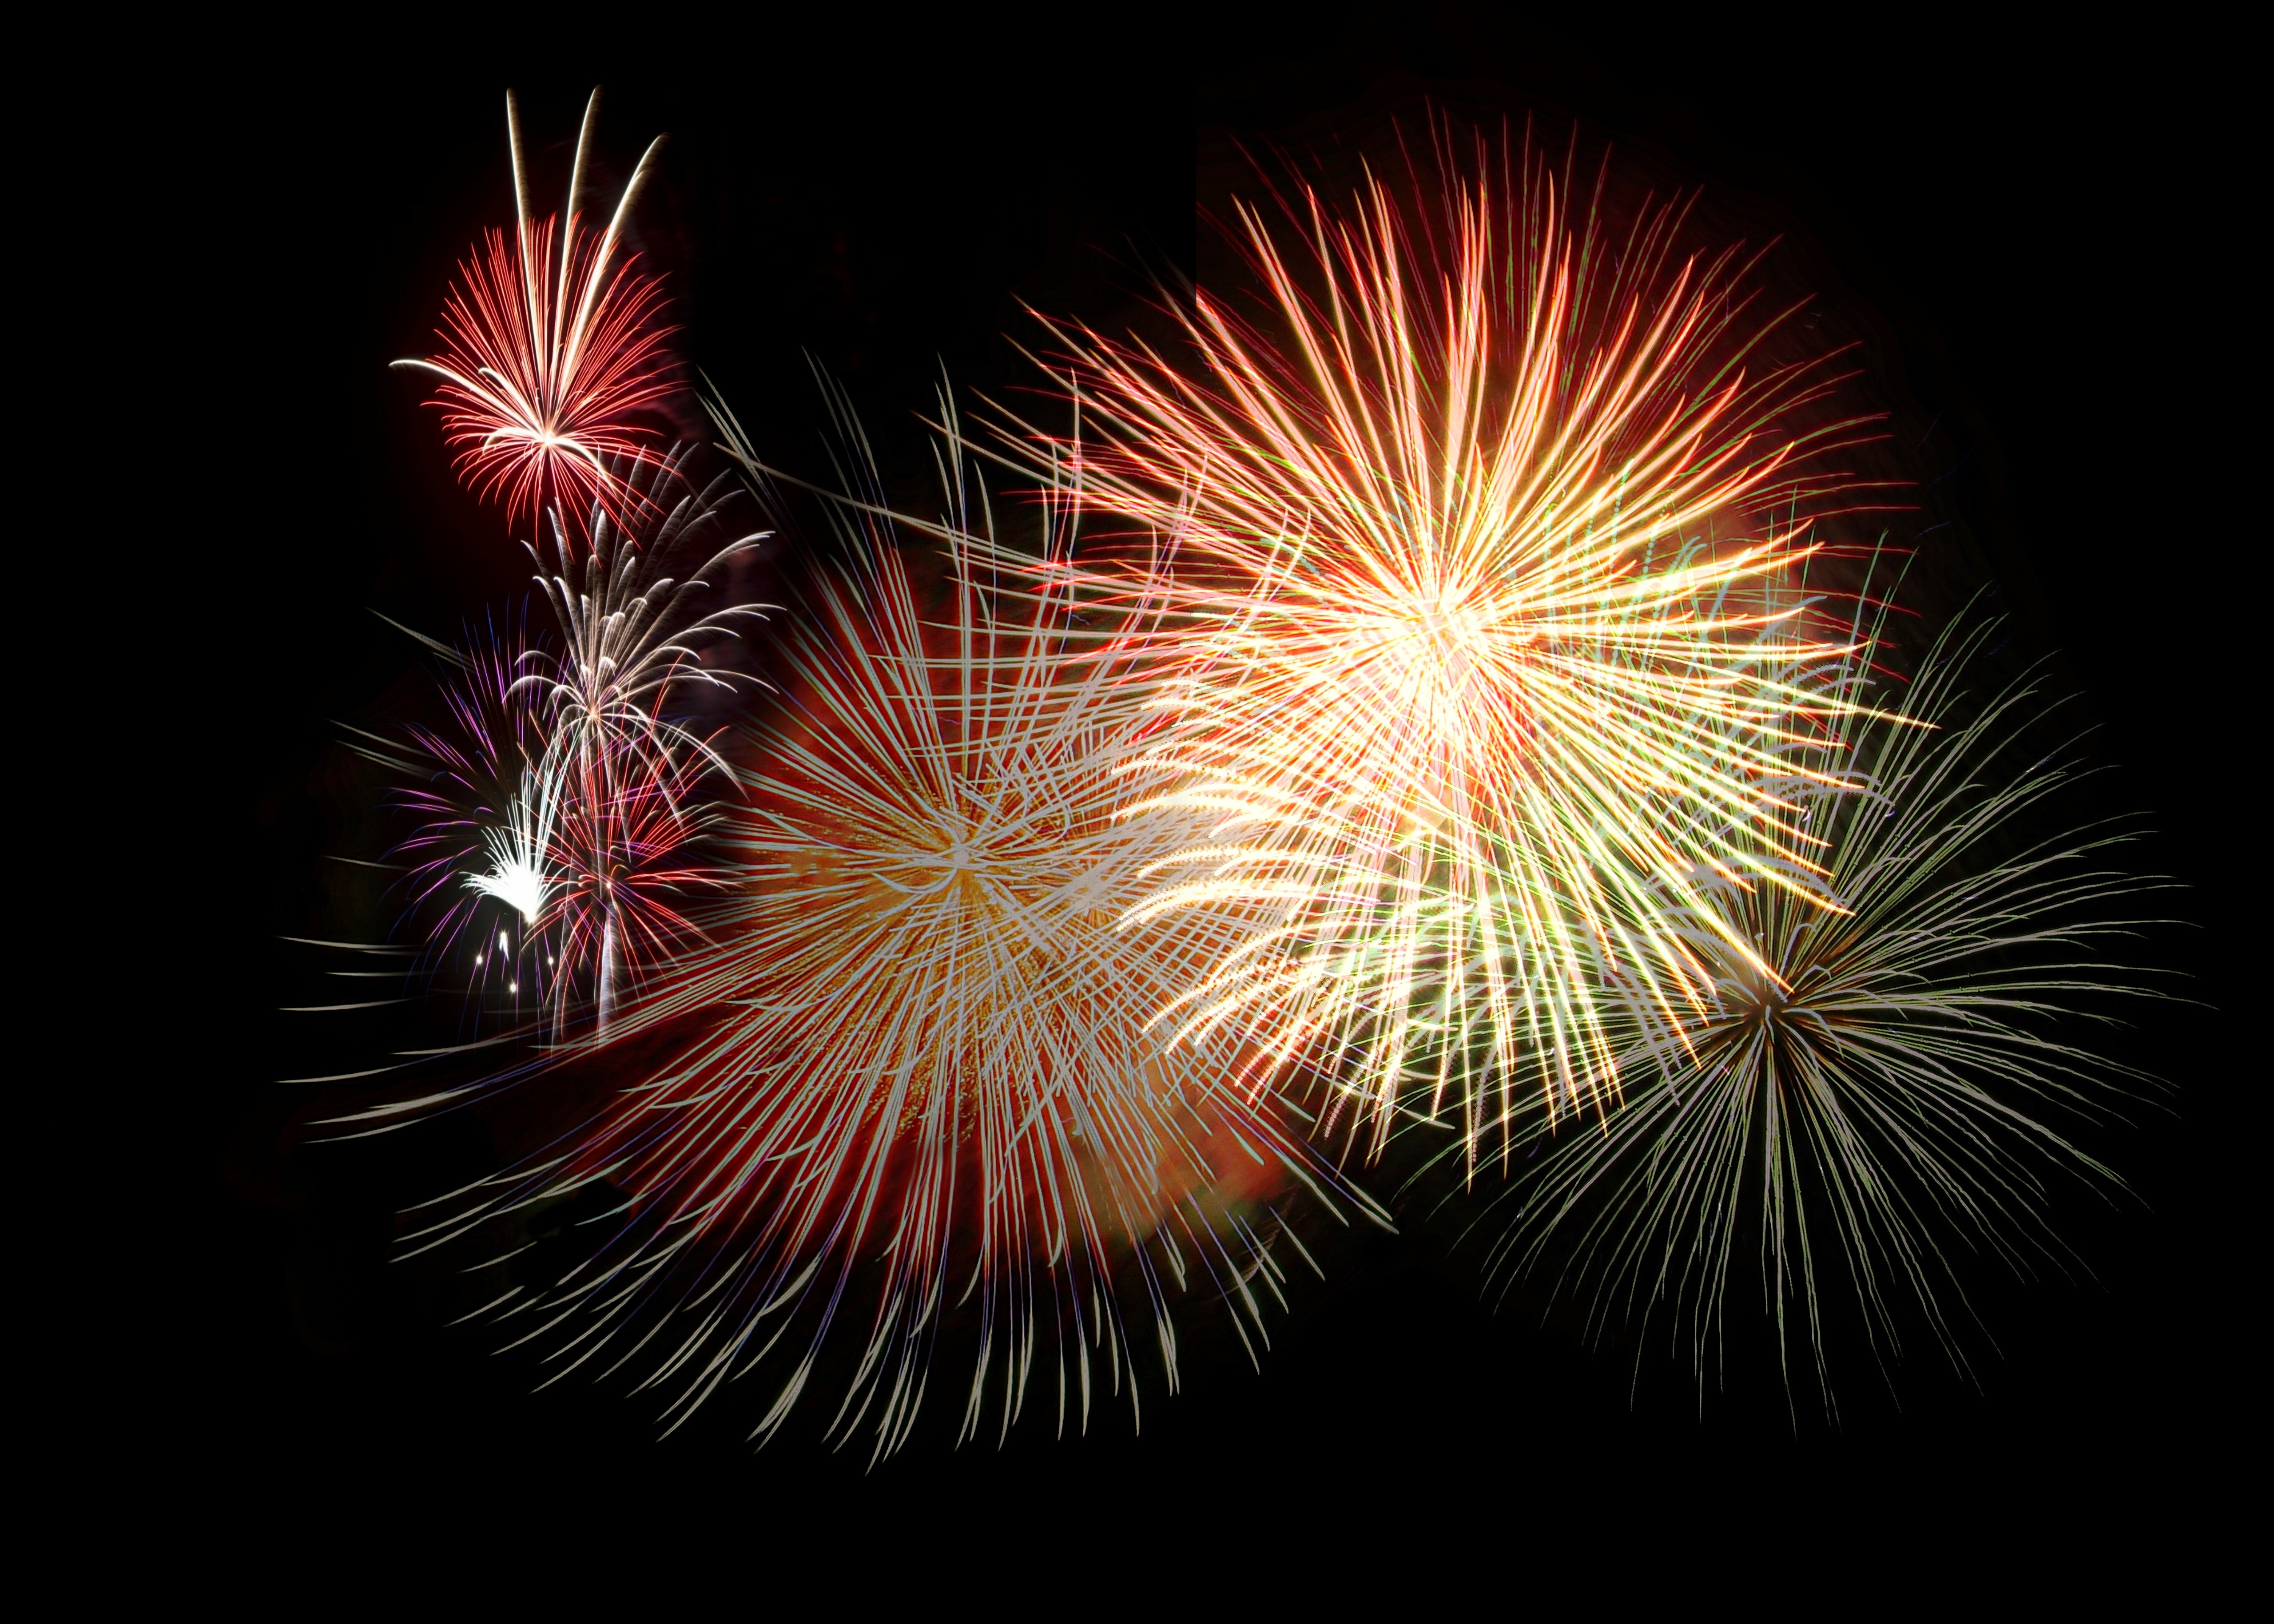
night, summer, recreation, fire, festival, fireworks, illustration, artifice, event, 14 july, outdoor recreation